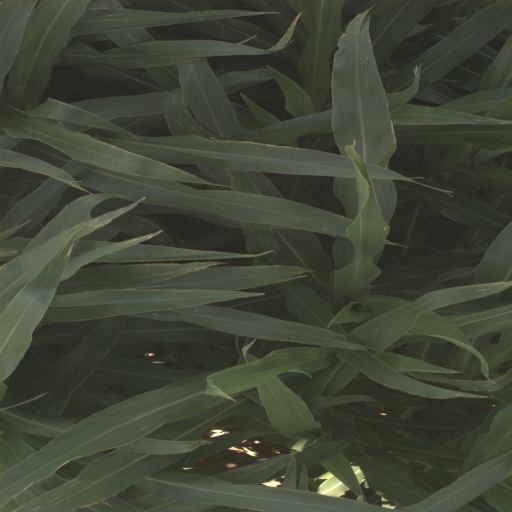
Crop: sorghum